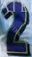
Number: 2